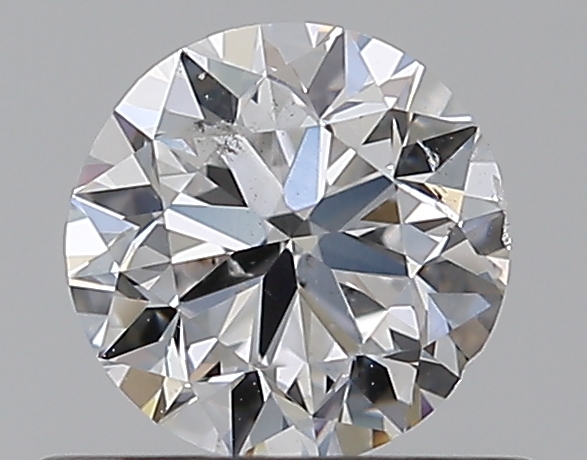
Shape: round
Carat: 0.5
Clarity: SI1
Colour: D
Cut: VG
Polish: EX
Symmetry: GD
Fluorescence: N
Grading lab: GIA
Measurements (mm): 4.9 x 4.98 x 3.18